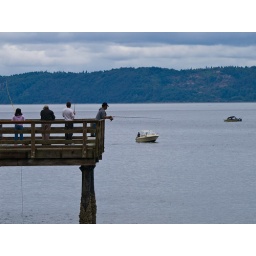
The salmon are running off Redondo Beach near Des Moines, WA